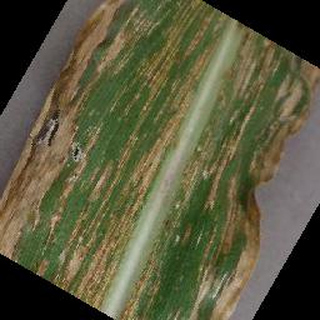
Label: corn_cercospora_leaf_spot